Maryland (automobile)

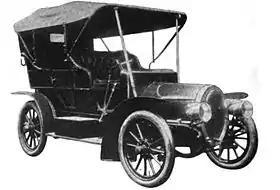
1906 Ariel; early Maryland touring cars were technically identical to this.

The Maryland automobile was built by the Sinclair-Scott Company of Baltimore, Maryland, between 1907 and 1910.